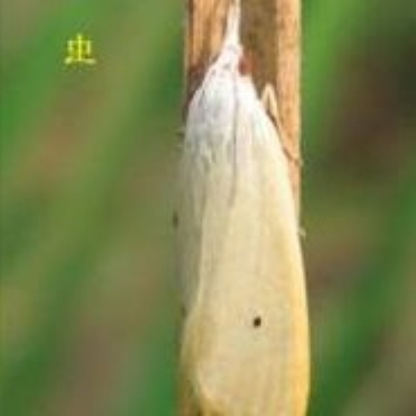
Nhãn: Sâu đục thân (Rice yellow stem borer)